Waterfalls in Ricketts Glen State Park

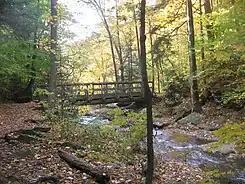
The Falls Trail crosses Kitchen Creek just above Ozone Falls in Glen Leigh.

Marcia Bonta in "Outbound Journeys in Pennsylvania: A Guide to Natural Places for Individual and Group Outings" calls this "the loveliest part of the entire trail—rugged, steep Glen Leigh". Bonta goes on to note that Glen Leigh "resembles a remote wilderness, hemmed in on one side by rock and on the other by surging water, and it has some of the most spectacular waterfalls in the park".